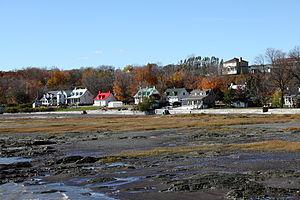
Saint-Jean Ile D'Orléans
Saint-Jean-de-l’Île-d’Orléans est une municipalité du Québec située dans la MRC de l'Île-d'Orléans dans la région administrative de la Capitale-Nationale. Elle est située sur le côté sud de l’île d'Orléans entre les municipalités de Saint-Laurent et de Saint-François.